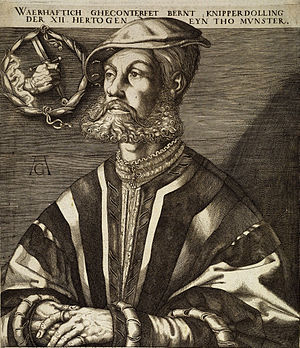
Bernhard Knipperdolling
Bernhard Knipperdolling var en tysk anfører for Münster-anabaptisterne. Han var også kendt under navnene Bernd eller Berndt Knipperdollinck eller Knypperdollynck – hans fødenavn var van Stockem.